Book of Habakkuk

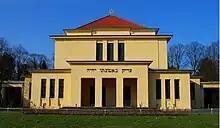
Habakkuk 2:4b quoted in a Jewish cemetery in Cologne: "the righteous will live by his faith."

Some early manuscripts containing the text of this book in Hebrew language are found among the Dead Sea Scrolls, i.e., 1QpHab, known as the "Habakkuk Commentary" (later half of the 1st century BC), and of the Masoretic Text tradition, which includes Codex Cairensis (895 CE), the Petersburg Codex of the Prophets (916), Aleppo Codex (10th century), Codex Leningradensis (1008). Fragments containing parts of this book in Hebrew were found among the Dead Sea Scrolls, including 4Q82 (4QXII; 25 BCE) with extant verses 4?; and Wadi Murabba'at Minor Prophets (Mur88; MurXIIProph; 75-100 CE) with extant verses 1:3–13, 1:15, 2:2–3, 2:5–11, 2:18–20, and 3:1–19.